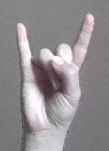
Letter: la